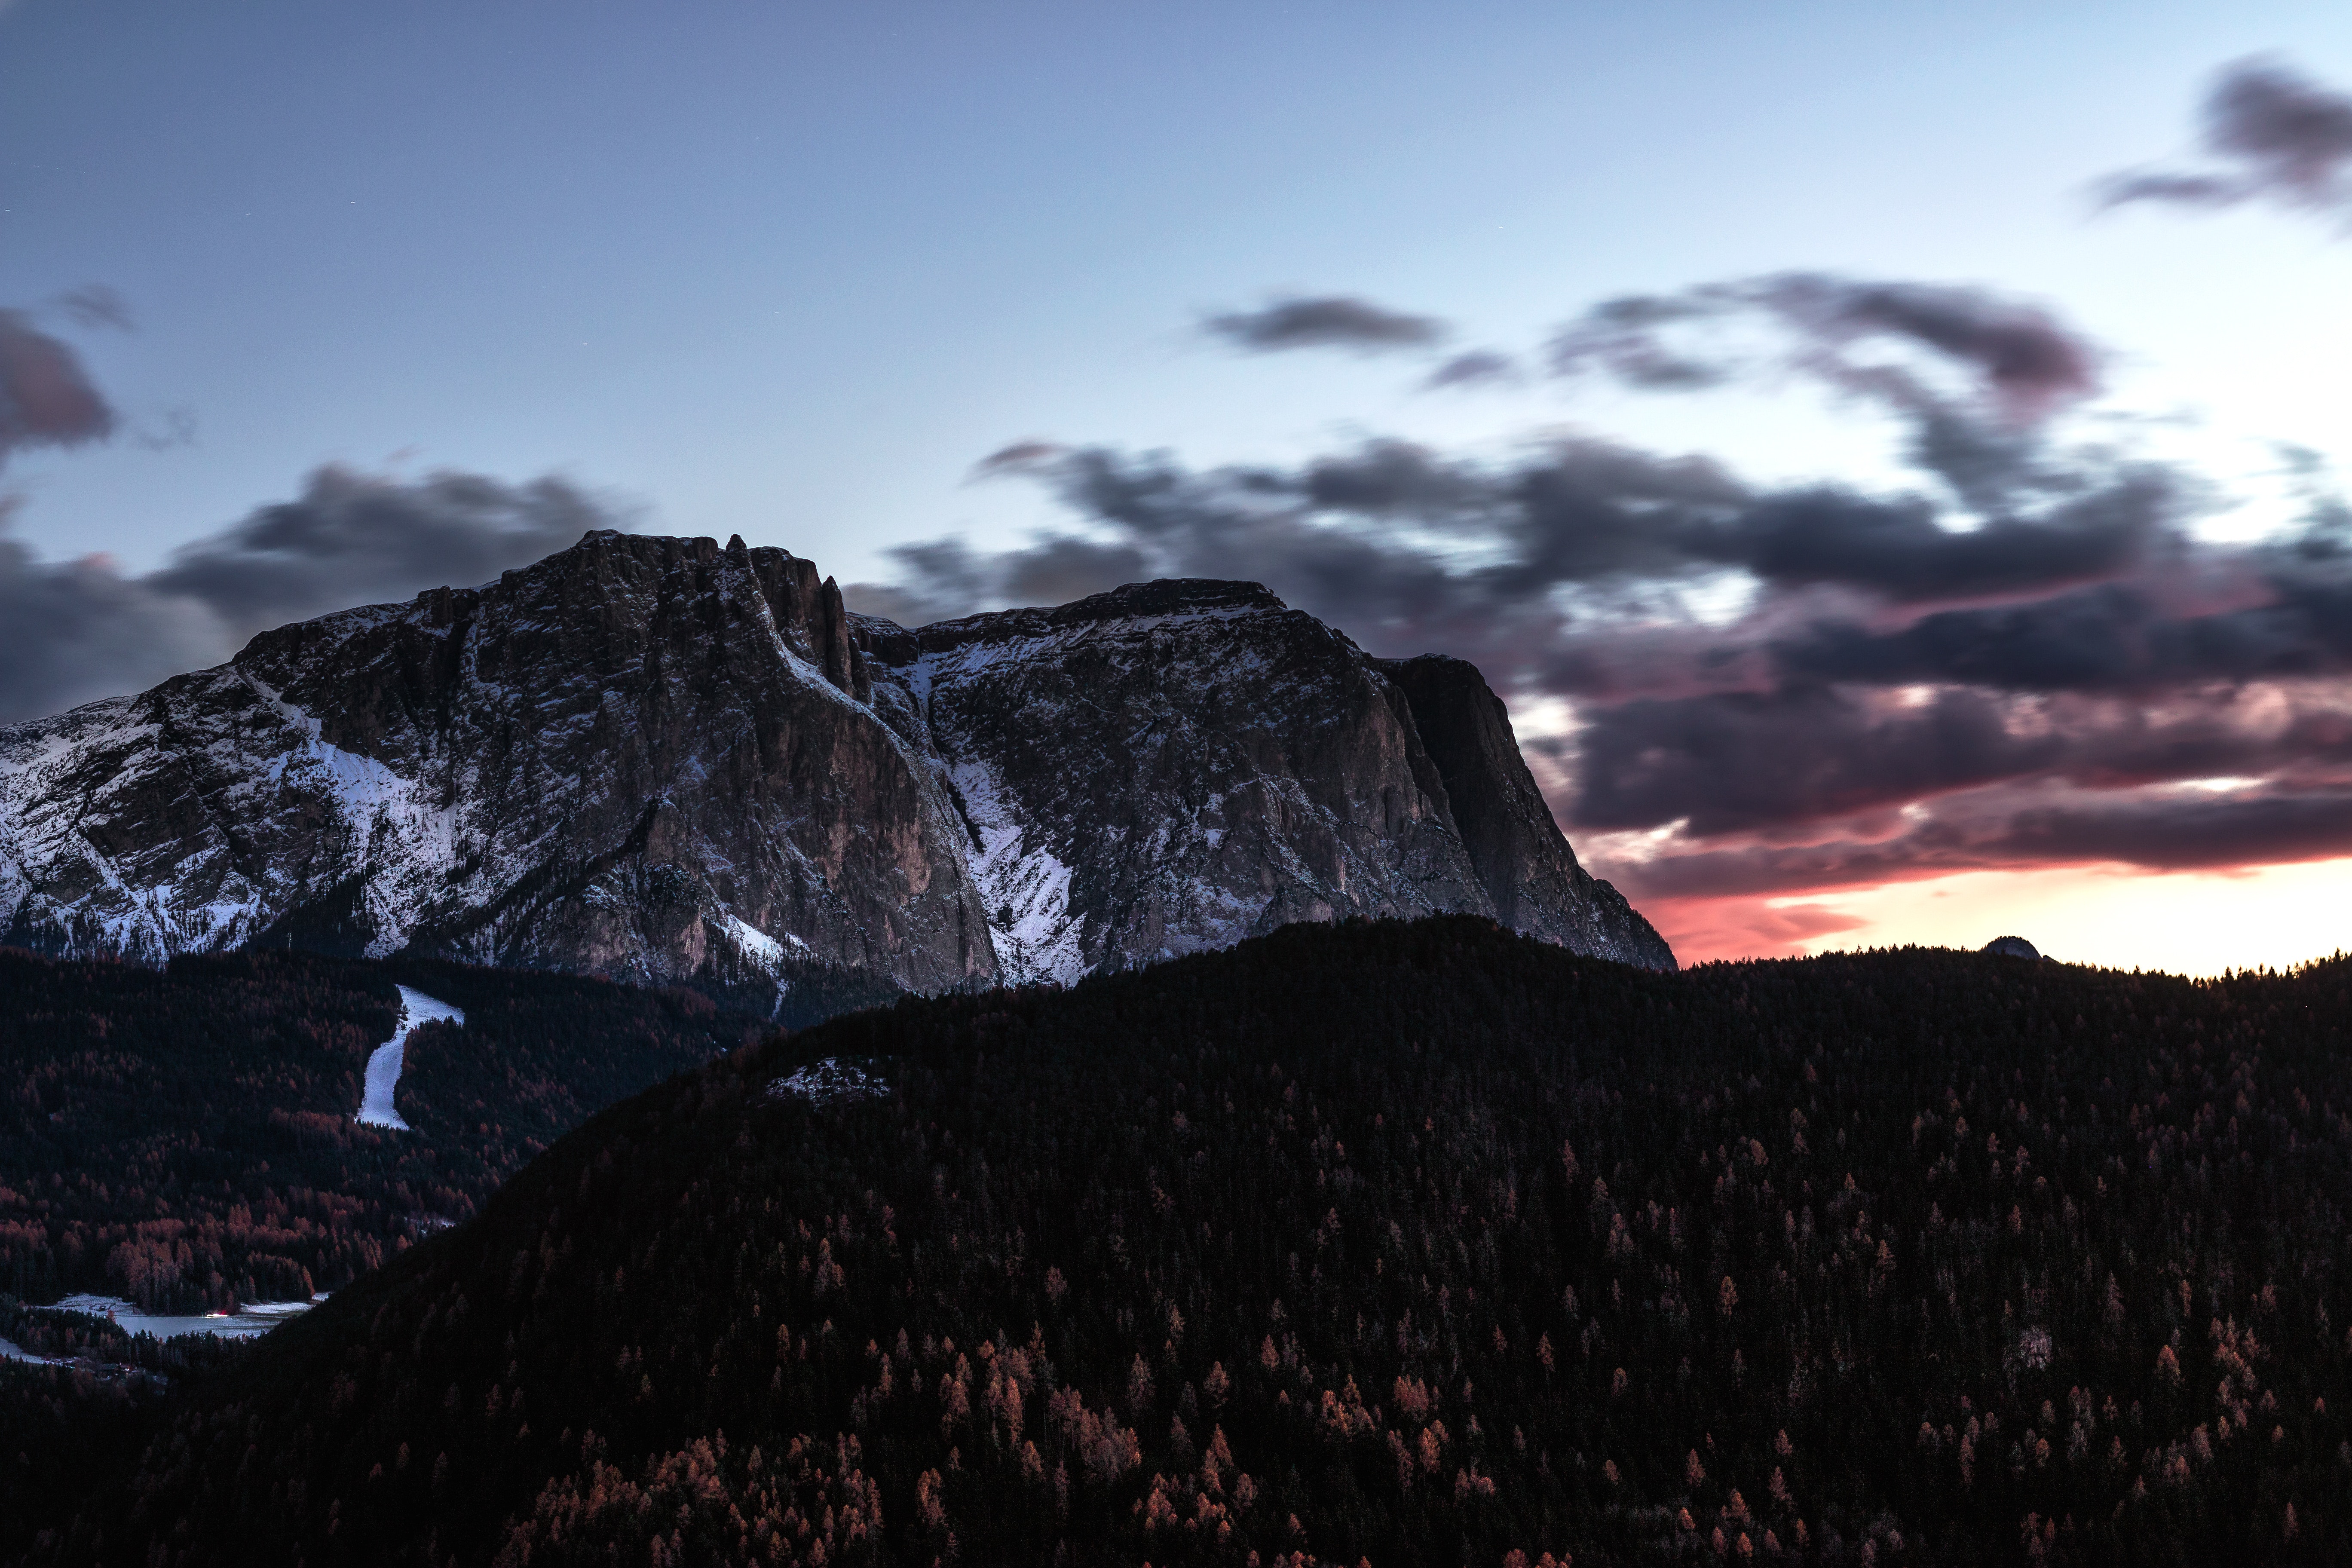
mountainous landforms, mountain, sky, nature, highland, mountain range, natural landscape, cloud, ridge, wilderness, fell, hill, rock, summit, atmosphere, landscape, massif, national park, alps, geology, geological phenomenon, cirque, mount scenery, winter, terrain, glacial landform, evening, formation, world, meteorological phenomenon, ice, glacier